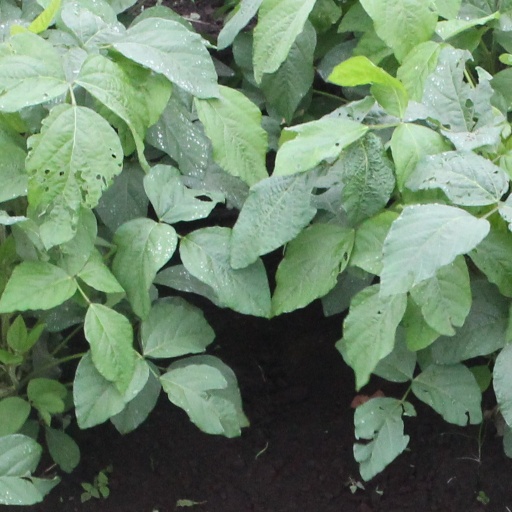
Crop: soybean